Andy Reid

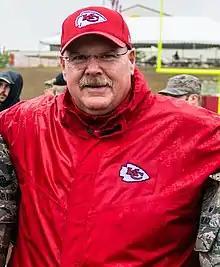
Reid with the Chiefs in August 2018

Reid expected the Philadelphia Eagles to not extend him and was already preparing to hire a new coaching staff. Three teams reportedly had airplanes in Philadelphia to fly him to interviews. On January 4, 2013, Reid reached a five-year contract agreement to become the head coach of the Chiefs.